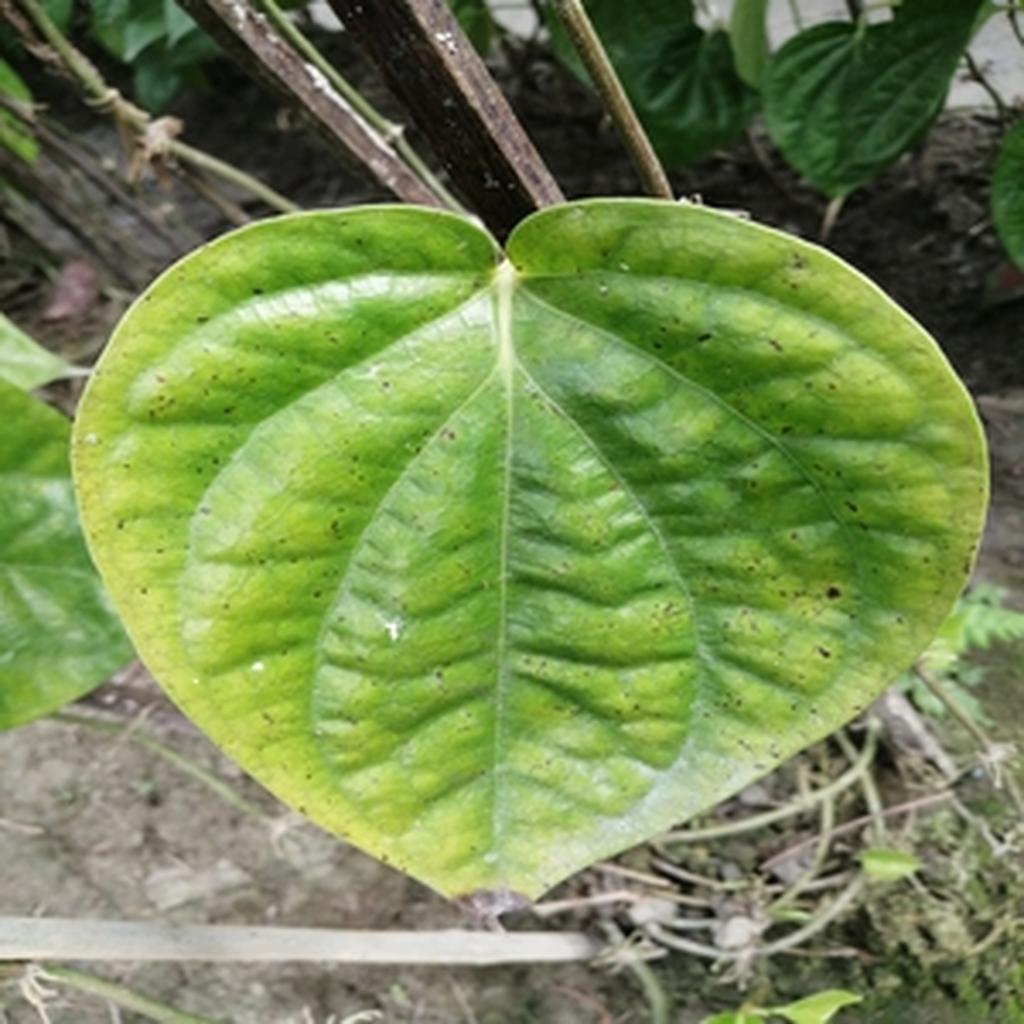
Label: Leaf_Spot